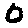
Label: 0